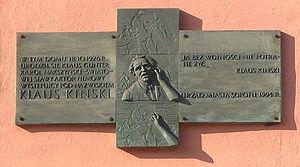
Klaus Günter Karl Nakszynski, dit Klaus Kinski, est un comédien allemand, né le 18 octobre 1926 à Zoppot, territoire de Dantzig et mort le 23 novembre 1991 à Lagunitas, en Californie. Sa filmographie est notamment marquée par son association avec le réalisateur Werner Herzog.